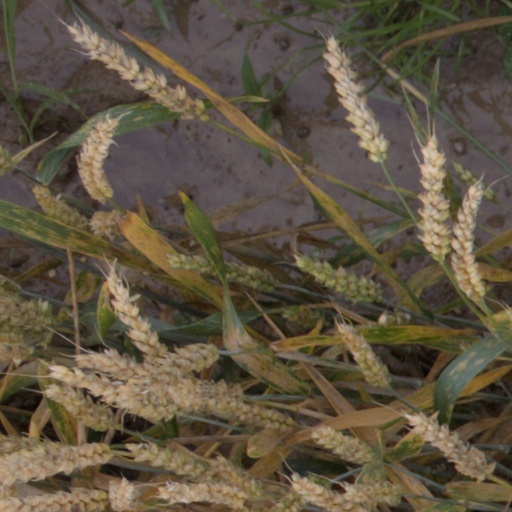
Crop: wheat